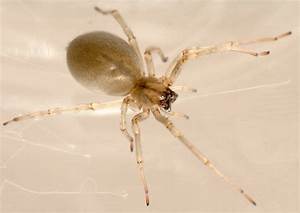
Label: ragno